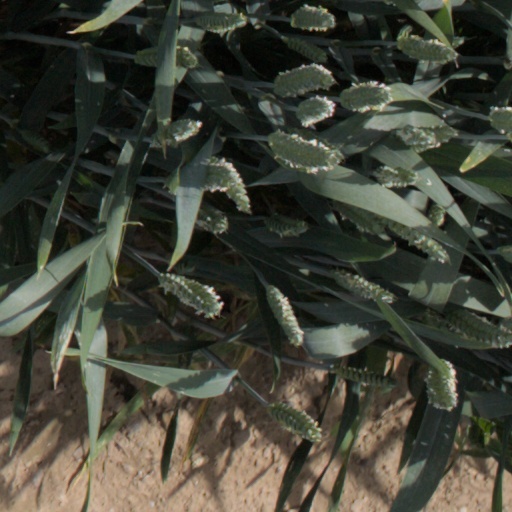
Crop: wheat